Hong Kong 47

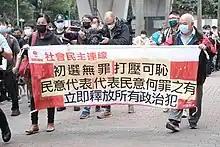
Protest by League of Social Democrats outside court before trial began

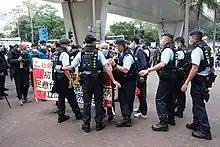
Protestors surrounded by police

When the trial began on 6 February 2023, nearly two years after the arrest, it was expected to run for 90 days. Those who have pleaded guilty will not be sentenced until after the trial.